Kanjiramattam Sree Mahadeva Temple

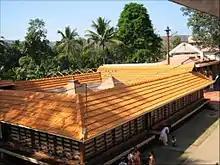
Kanjiramattom temple

Kanjiramattam Sree Mahadeva Temple, is an ancient Hindu Temple in Idukki district situated on the bank of Thodupuzha River at Kanjiramattam Kara in Thodupuzha Taluk. The temple is located about one and a half kilometers south east of Thodupuzha KSRTC bus stand. It is believed that Kanjiramattam Sree Mahadeva Temple is one of the 108 Shiva temples of Kerala and is installed by sage Parasurama dedicated to Lord Shiva. The deity in the temple is depicted as meditating under a KalpaVriksha with his consort Parvati.The Temple is built in Kerala style of architecture. The sub-deities of the temple are Durga, AmrithakalasaSastha, Ganapati, Vanadurga, Naga deities, Sri Mookambika Devi and Rakshass.